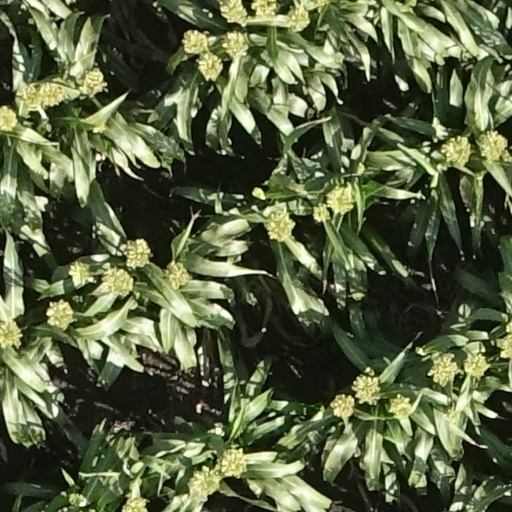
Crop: sorghum